Messel Formation

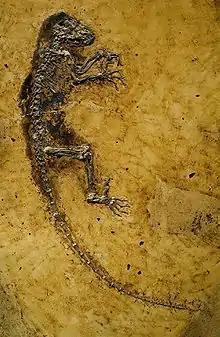
"Darwinius masillae" (holotype) showing the remarkable preservation at Messel

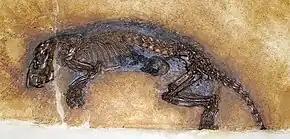
"Masillamys" at the Senckenberg collection

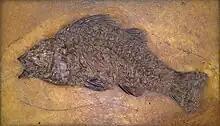
Early perch "Palaeoperca proxima"

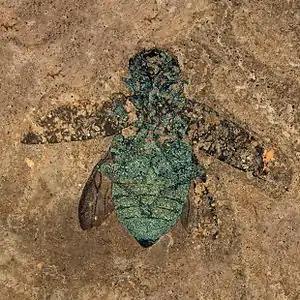
Fossil jewel beetle, still showing the (structural) colour of the exoskeleton

Describing the Messel Pit Fossil Site as 'richest geosite in the world for understanding the living environment of the Eocene, as it includes exceptionally well-preserved fossils', the International Union of Geological Sciences (IUGS) included the site's Eocene record in its list of 100 'geological heritage sites', published in October 2022. The organisation defines an IUGS Geological Heritage Site as 'a key place with geological elements and/or processes of international scientific relevance, used as a reference, and/or with a substantial contribution to the development of geological sciences through history.'